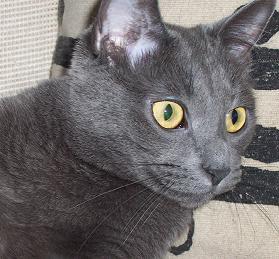
Breed: Russian Blue